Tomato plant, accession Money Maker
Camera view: vertical (180 deg); turntable rotation: 330 degrees
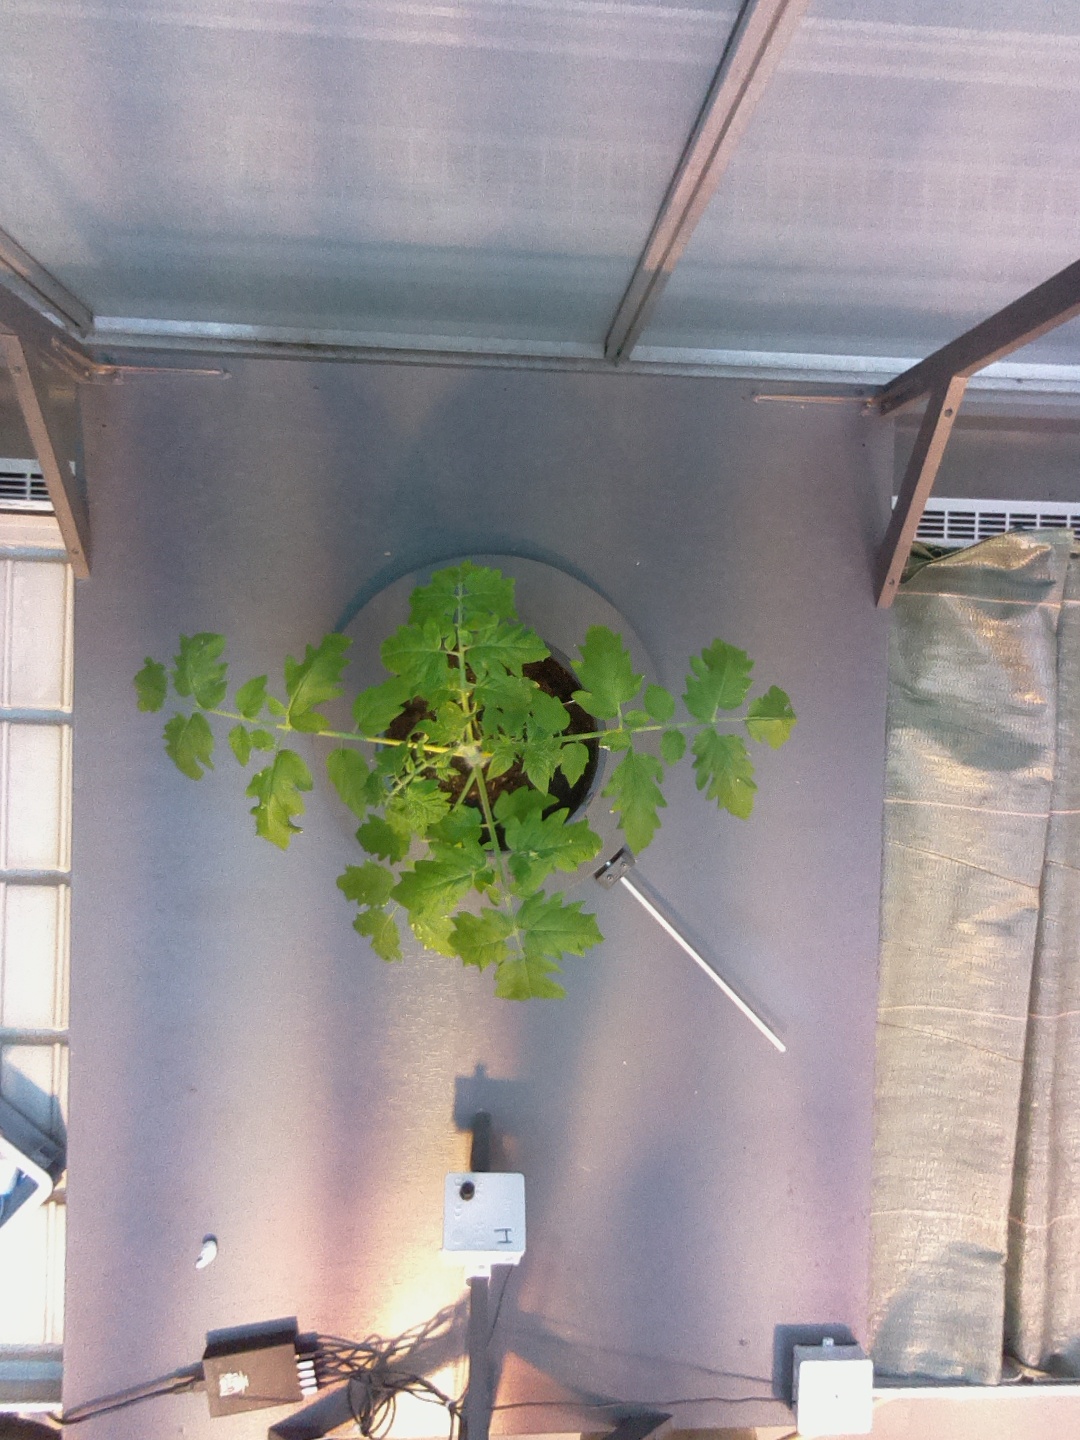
BBCH growth stage 13: 6 of true leaves visible